The Complete Priest's Handbook

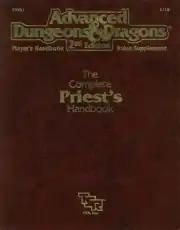

The Complete Priest's Handbook is a supplemental rulebook published in 1990 for the 2nd edition of the "Advanced Dungeons & Dragons" fantasy role-playing game. Accompanying manuals are "The Complete Fighter's Handbook", "Thief's Handbook", and "Wizard's Handbook".